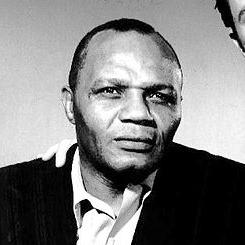
Age: 47